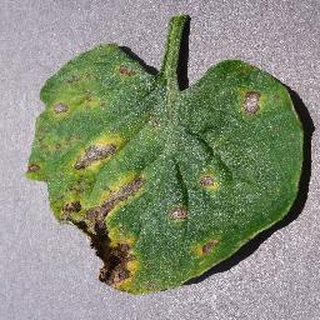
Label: tomato_septoria_leaf_spot